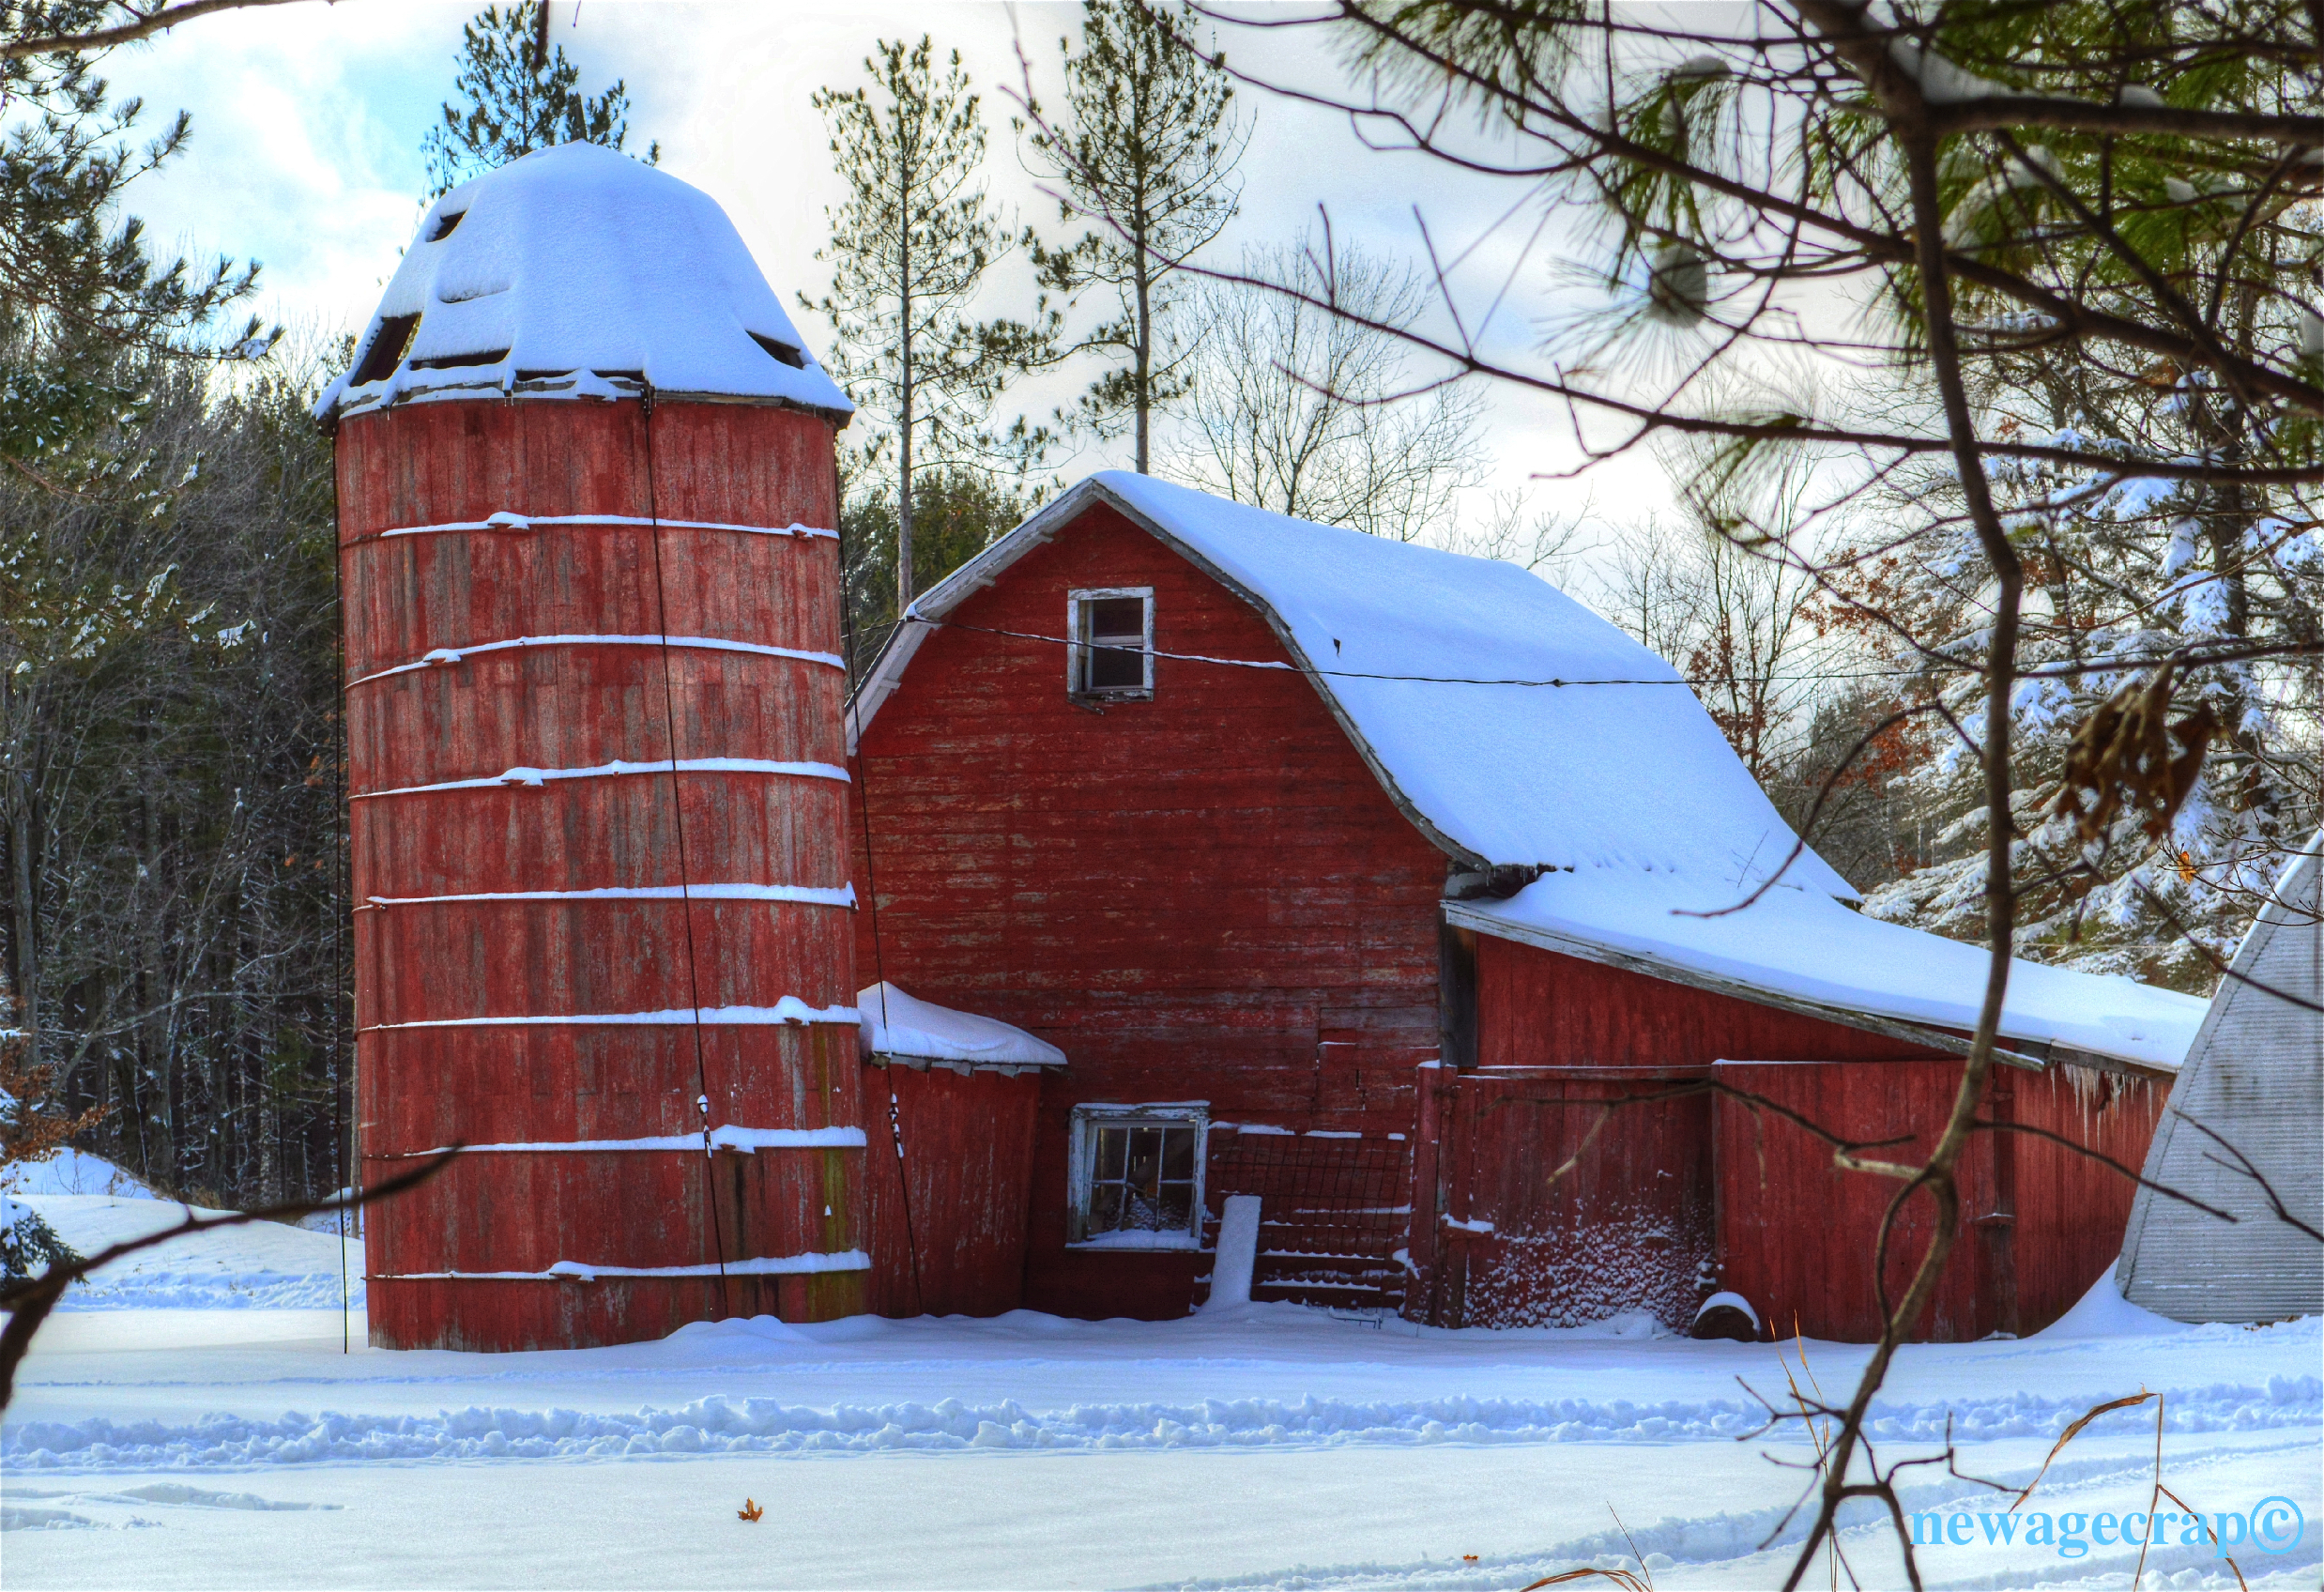
snow, winter, farm, building, barn, rustic, rural, cottage, season, farms, barns, nikond3200, centralwisconsin, woodcountywisconsin, woodcounty, newagecrapphotography, wisconsinbarn, wisconsinbarns, wisconsinfarm, rusticwisconsin, wisconsin, snowscapes, november2014, bironwisconsin, sugar house